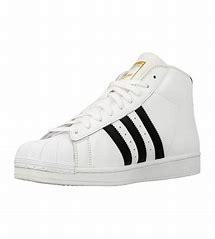
Brand: Adidas
Model: Pro Model